Self-determination

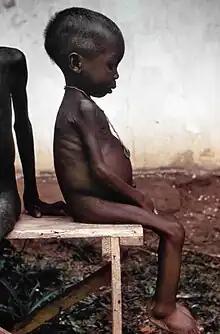
A girl during the Nigerian Civil War of the late 1960s. Pictures of the famine caused by Nigerian blockade garnered sympathy for the Biafrans worldwide.

The traditional homeland of the Tuareg peoples was divided up by the modern borders of Mali, Algeria and Niger. Numerous rebellions occurred over the decades, but in 2012 the Tuaregs succeeded in occupying their land and declaring the independence of Azawad. However, their movement was hijacked by the Islamist terrorist group Ansar Dine.